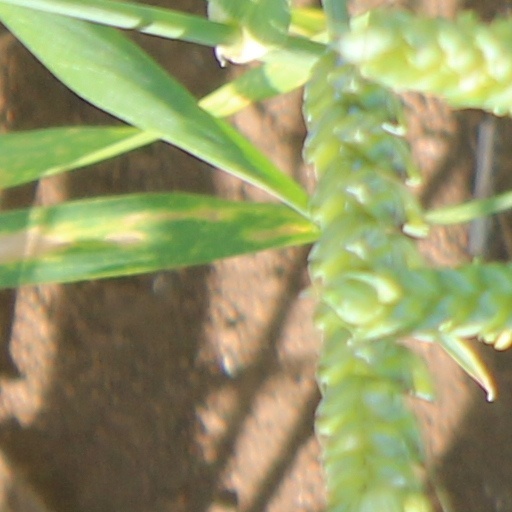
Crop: wheat